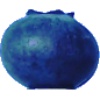
Label: Huckleberry 1